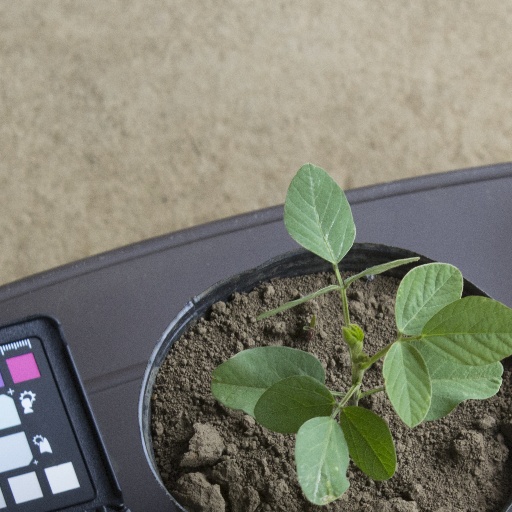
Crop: soybean